Andrea Harrison

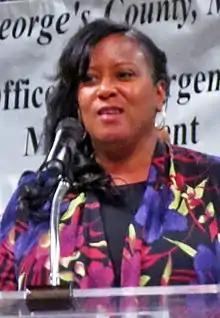
Harrison in 2013

Andrea Fletcher Harrison (born September 20, 1963) is an American politician. She currently serves in the Maryland House of Delegates, representing district 24 in Prince George's County, Maryland. She previously served on the Prince George's County Council, representing district 5.